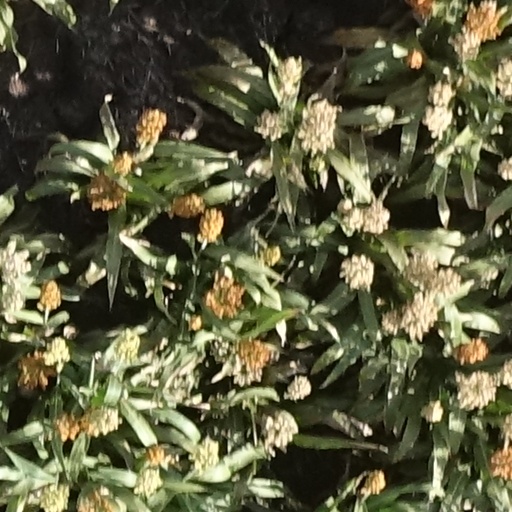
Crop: sorghum